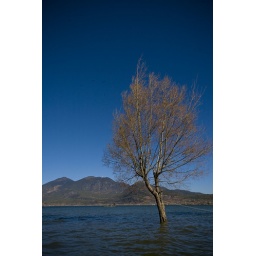
tree grow in water